Giovanni Brancaccio

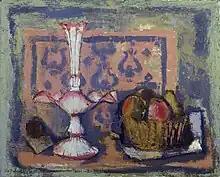
Basket with fruit and white fruit bowl, 1960 (Art collections of Fondation Cariplo)

Giovanni Brancaccio (Pozzuoli, 1903 – Naples, 12 February 1975) was an Italian painter.